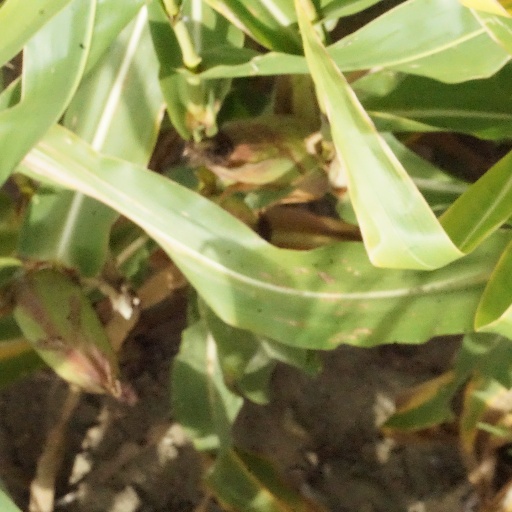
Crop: maize; corn